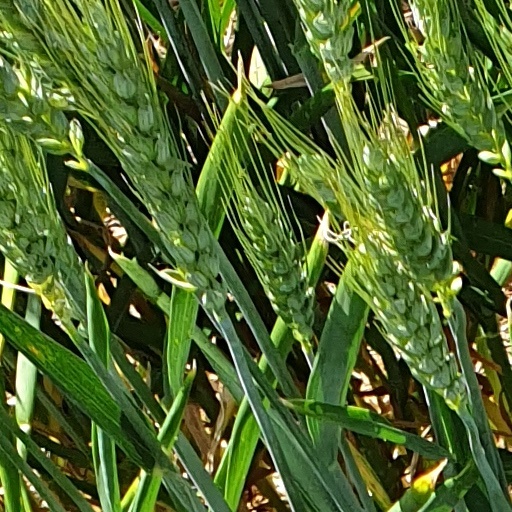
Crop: wheat